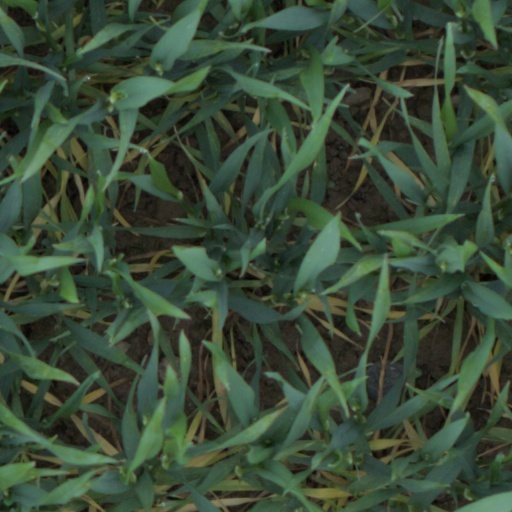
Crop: wheat